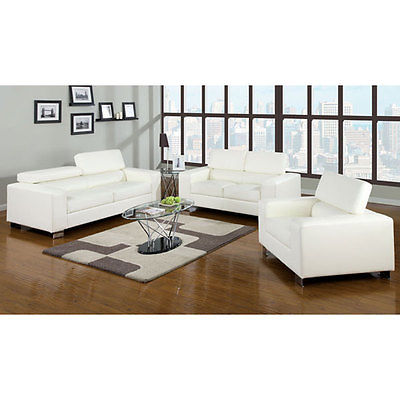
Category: sofa